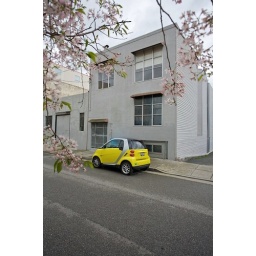
little yellow car in the city